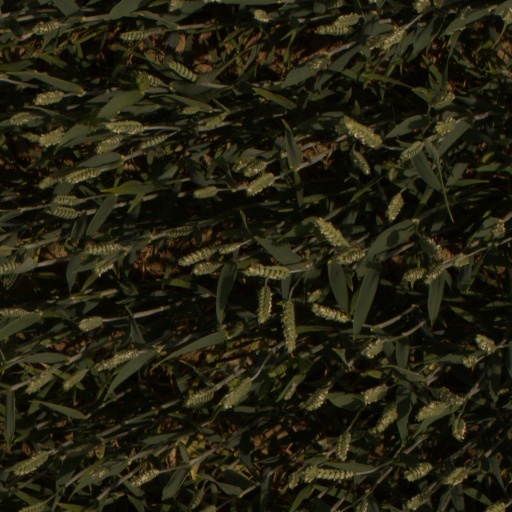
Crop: wheat